History of Pittsburgh Panthers football

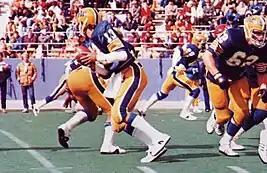
Dan Marino quarterbacks Pitt in a 1979 rout of Cincinnati in what would be the first of three straight 11–1 seasons

Jackie Sherrill, an assistant under Majors at Iowa State and Pitt and the head coach at Washington State, succeeded Majors as head coach at Pitt. Under Sherrill, the winning continued with a 9–2–1 record and Gator Bowl win in 1977. An 8–4 record and Tangerine Bowl appearance followed in 1978. Sherrill stockpiled future NFL talent including Pittsburgh's own quarterback Dan Marino, Hall of Fame inductee Russ Grimm, and Outland Trophy winner Mark May. Sherrill also molded a devastating defense that was anchored at the defensive end position manned by Hall of Fame inductee Rickey Jackson and Heisman Trophy runner-up Hugh Green, who had the highest finish in the Heisman voting by a defensive player until 1997, when Michigan's cornerback Charles Woodson, who also played receiver, won the trophy. 1979 began a string of three straight seasons with 11–1 records. However, an early loss at North Carolina in 1979, a midseason loss during a driving rainstorm at Florida State in 1980, and a devastating season-ending defeat at the hands of rival Penn State in 1981 prevented those teams from clinching an AP or Coaches poll national championship. The 1981 loss to Penn State at Pitt Stadium was especially devastating, as the number one ranked Panthers had opened up a 14–0 first-quarter lead only to see an apparent Dan Marino touchdown pass intercepted in the endzone. The Nittany Lions scored 48 unanswered points to end the Panthers' dream of a second national championship in five years. In each of these three seasons, Pitt rebounded to win a bowl game: the Fiesta, Gator, and Sugar Bowls respectively. The 1982 Sugar Bowl was highlighted by one of the most dramatic plays in Pitt history as Dan Marino hit a streaking John Brown on fourth down in the last seconds of the game for the go-ahead score against a Georgia team that featured Herschel Walker. Sherrill's teams at Pitt are considered by some to be among the most talented in Pitt and college football history. The 1980 Pitt team alone featured seven first round draft picks, 23 players who went on to start in the NFL, seven others who played in the NFL, and one player each who played in the CFL and the USFL. Bobby Bowden, legendary coach of Florida State, is quoted as saying, "I've said it many times, in all my years of coaching, that Pitt team was the best college football team I have ever seen." Sherrill left Pitt in early 1982 for Texas A&M, signing a then record contract worth over $1.7 million. In five seasons, Sherrill's Panthers won 50 games, lost nine, and tied one (50–9–1), which places his 0.842 winning percentage at the top of the list for all Pitt coaches, just ahead of Jock Sutherland.